Her Handwriting

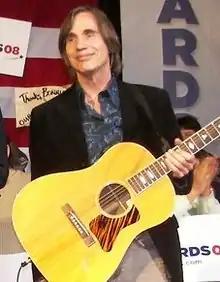
Folk singer Jackson Browne (pictured in 2005) was an influence on "Her Handwriting".

"Her Handwriting" bridges together styles of indie pop and electronic music in a fashion that Michael Edwards of "Exclaim" felt "was a natural progression from the electronic experimentation of Northern Picture Library." The melancholic album incorporates pastoral, dreamy guitars and a muted ambient atmosphere, with "lush" electronics that have been compared to Saint Etienne. The record also bears the musical influence of Jackson Browne, especially in its usage of folk rock touches, elegant piano riffs and arrangements which build towards "heart-wrenching" musical and emotional crescendos, similarly to Browne's "Late for the Sky" (1974); Wratten even uses a lyrical snippet from Browne's "Sky Blue and Black" ("the far too simple beauty") on the song with the same name.